International Squadron (Cretan intervention, 1897–1898)

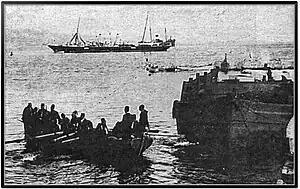
Ottoman Army troops depart Crete at Suda Bay in November 1898.

The Candia riot changed the International Squadron's attitude toward the situation on Crete: Previously it had viewed Christian insurgents as hostile and saw its primary role as supporting and protecting Ottoman forces, but the unhelpful behavior of Ottoman forces during the riot changed this, and thereafter the squadron saw the Ottomans as the hostile force. In the aftermath of the riot, the Admirals Council decided that all Christian and Muslim inhabitants had to be disarmed and all Ottoman forces had to leave Crete. The Ottomans stalled. The Great Powers' patience finally wore out on 4 October 1898, when they demanded that all Ottoman forces leave Crete by 19 October. Agreeing in principle to the evacuation of their forces, but objecting to the withdrawal timeline demanded by the Admirals Council and desirous of a small force of Ottoman troops remaining on Crete to guard the Ottoman flag, the Ottomans continued to stall, but finally began to withdraw their forces from the island on 23 October. However, they halted the withdrawal on 28 October with about 8,000 Ottoman troops still on the island so as to avoid embarrassment of the Ottoman Empire during a visit of Germany's Kaiser Wilhelm II (1859–1941) to Constantinople. At the insistence of the British, in punishment for the delay in evacuation, the Admirals Council demanded that the Ottoman flag be hauled down in Canea – which it was, on 3 November – and that all Ottoman troops leave the island by 5 November; in the event of them failing to do so the Powers threatened to take steps to sink all Ottoman ships in Suda Bay and bombard and destroy the Izzeddrin Fortress, then expand bombardments to include Canea, Hieraptra, Spinalonga, Kissamos, and Rethymo, requiring the Ottoman government to pay indemnities for any damages resulting from these actions. The International Squadron and the occupying forces ashore developed plans for carrying out these threats; at Candia, for example, plans called for British forces ashore to withdraw to the coast with the support of Cretan Christian insurgent forces and embark aboard the ships of the International Squadron, after which the threatened bombardment would begin.